List of NCIS characters

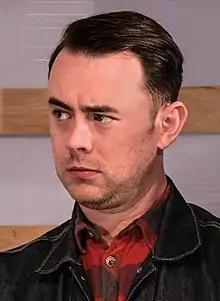
Colin Hanks played Richard Parsons.

Richard Parsons (Colin Hanks) is an investigator who works for the Department of Defense Inspector General. He also bears some resemblance to Timothy McGee, causing Anthony DiNozzo and Abby Sciuto to refer to him as McGee's "evil doppelgänger". He first appears in "Double Blind", the penultimate episode of season 10, in which he is investigating the aftermath of the NCIS team's handling of the Ilan Bodnar case. Initially believed to be pursuing Ziva David, and then Director Vance, the team soon learn his target is Leroy Jethro Gibbs. Parsons goes to great lengths to take Gibbs to court for all of his "wrongdoings", but after a bombing that results in the death of SECNAV Clayton Jarvis in the season 11 premiere episode "Whiskey Tango Foxtrot", Parsons' perspective on Gibbs' team changes after Gibbs defends him during an ambush in Iran. Parsons repays the debt by saving Gibbs' life during a gunfight. Later, back in Washington, D.C., Parsons drops his investigation into NCIS and also grants McGee, David, and DiNozzo permission to get their badges back and become agents again.